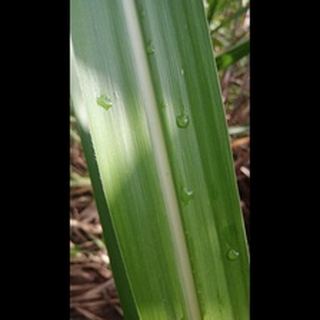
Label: healthy_sugarcane